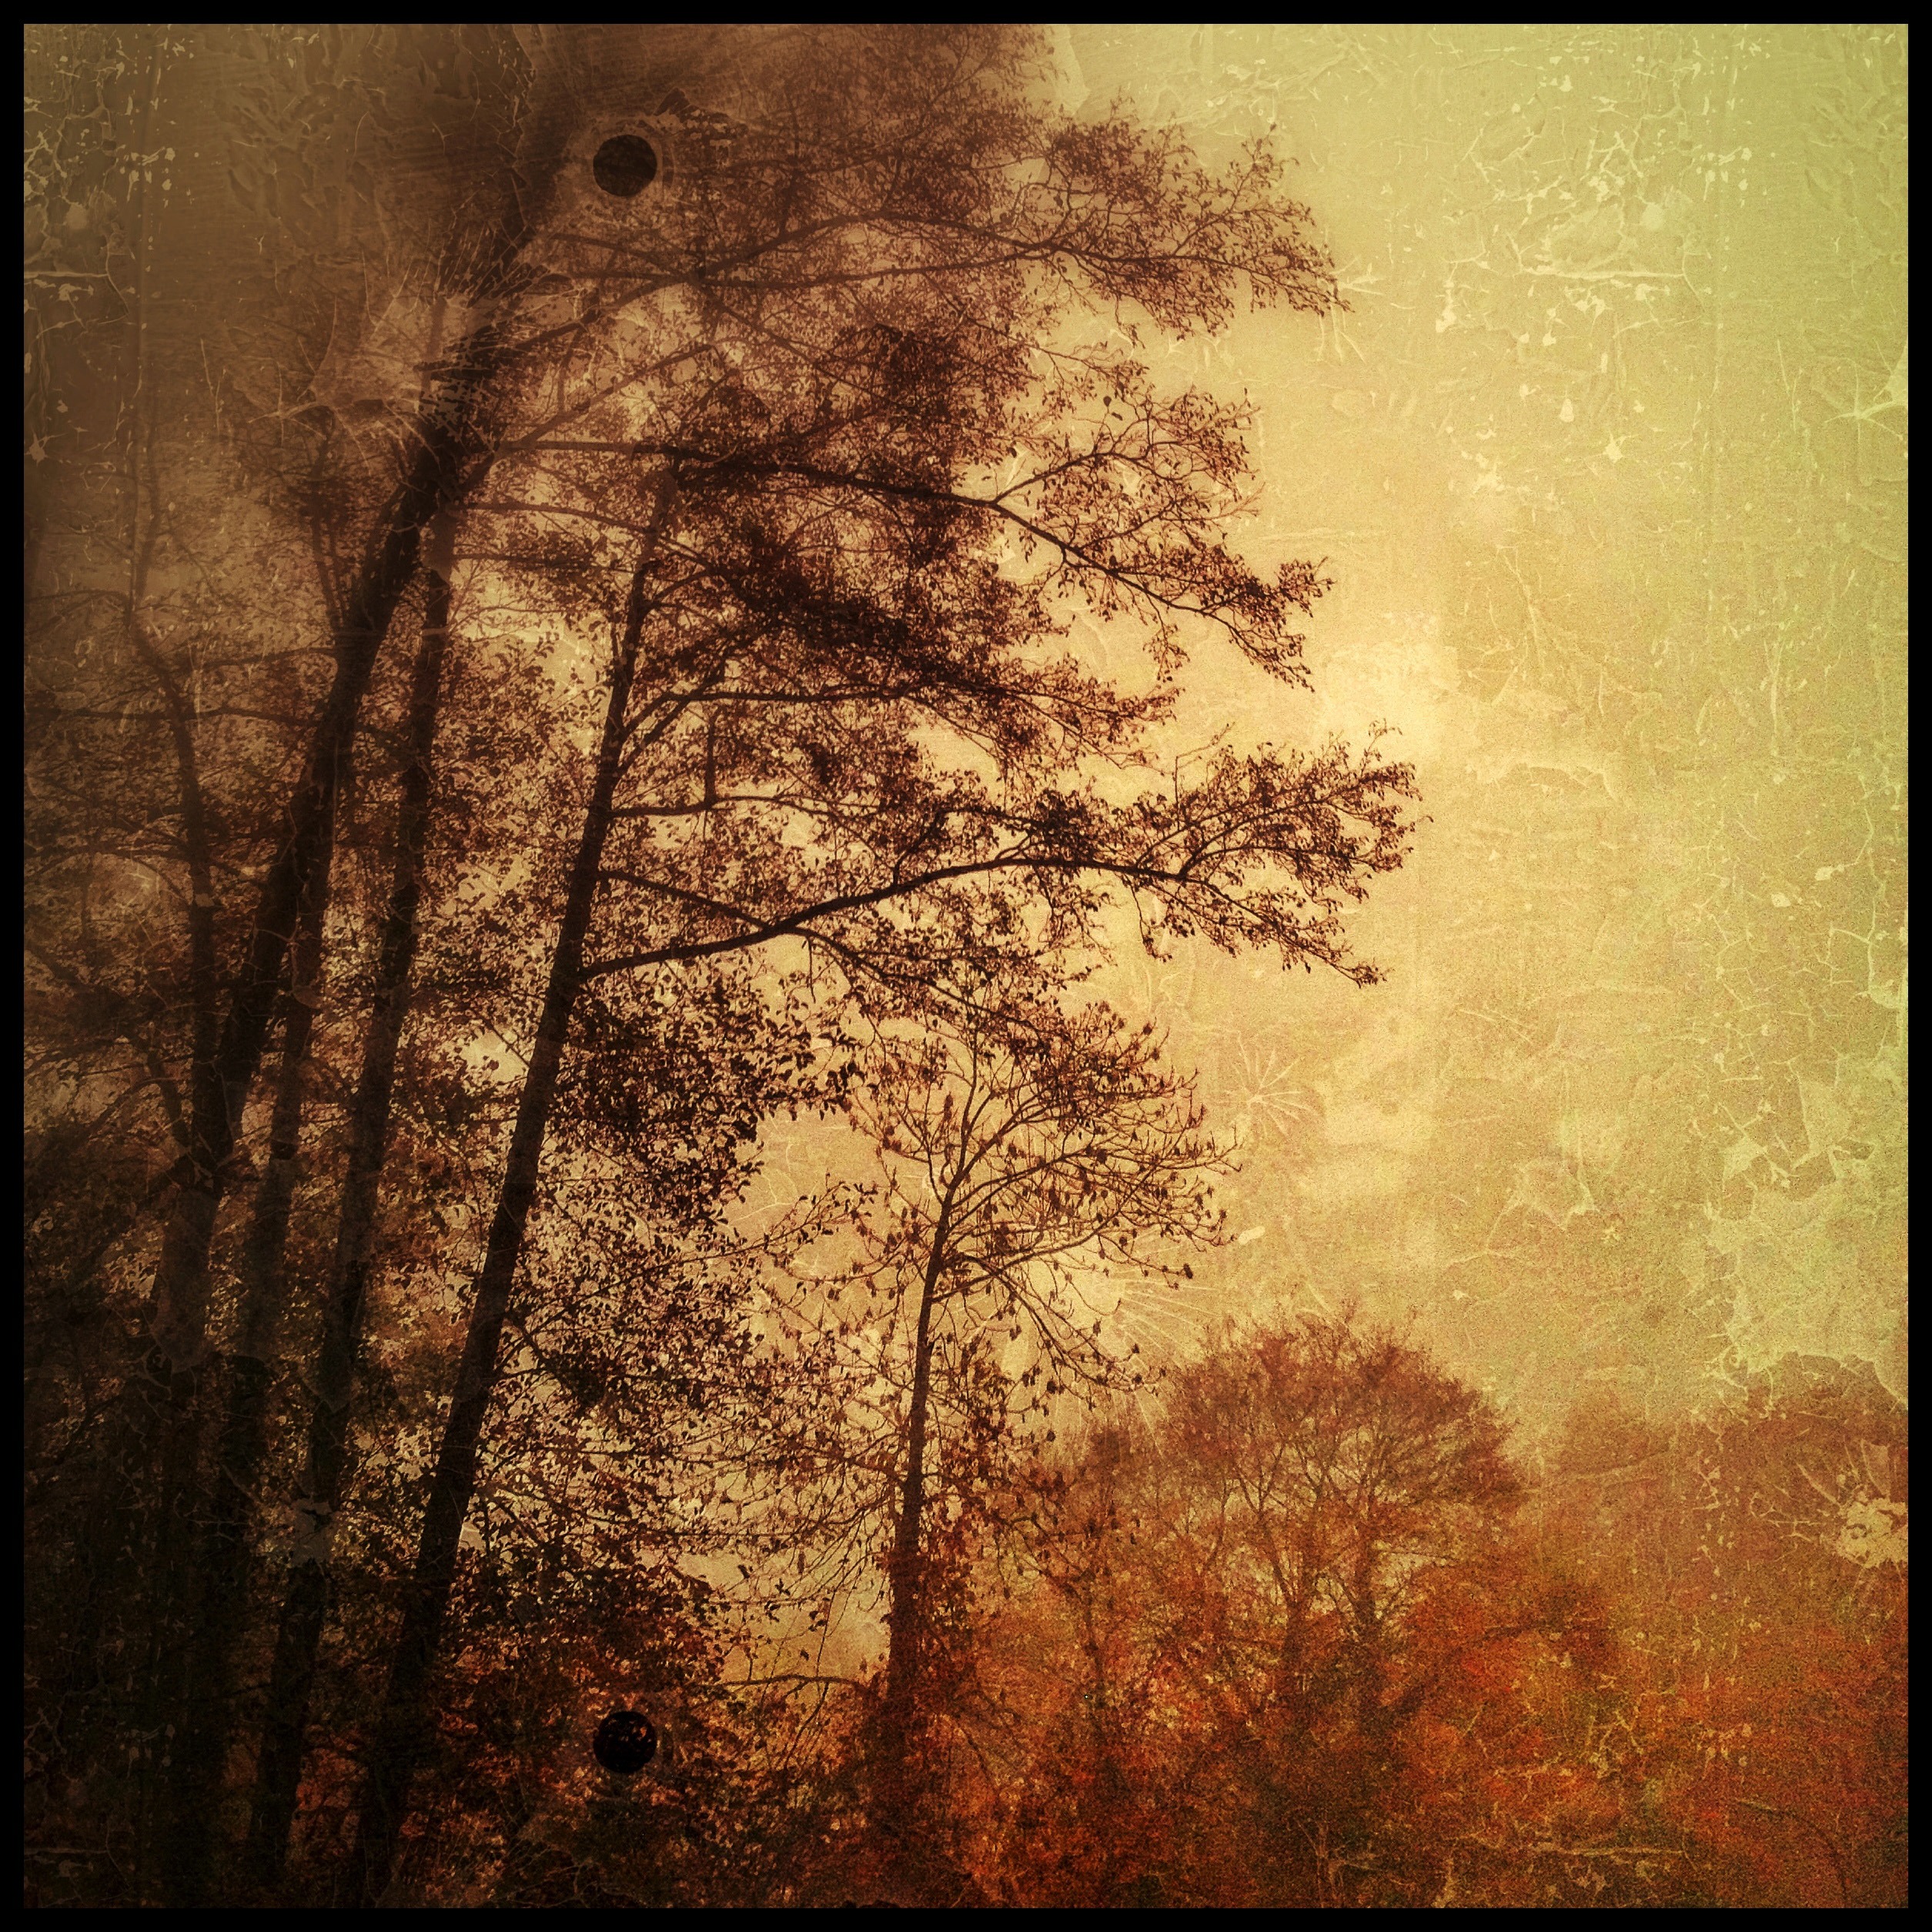
tree, nature, forest, branch, plant, vintage, sunlight, morning, texture, leaf, atmosphere, autumn, season, trees, leaves, woodland, habitat, october, natural environment, atmospheric phenomenon, woody plant